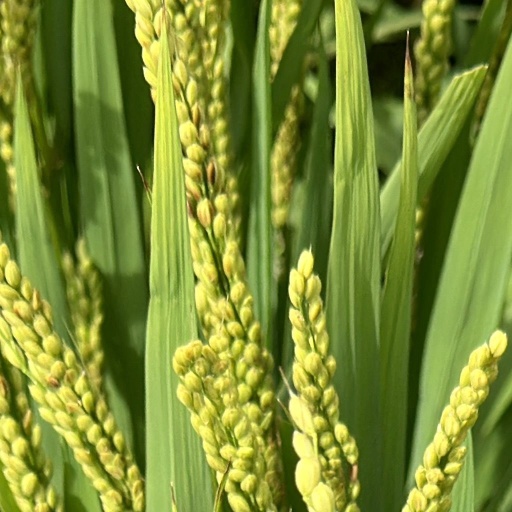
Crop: rice